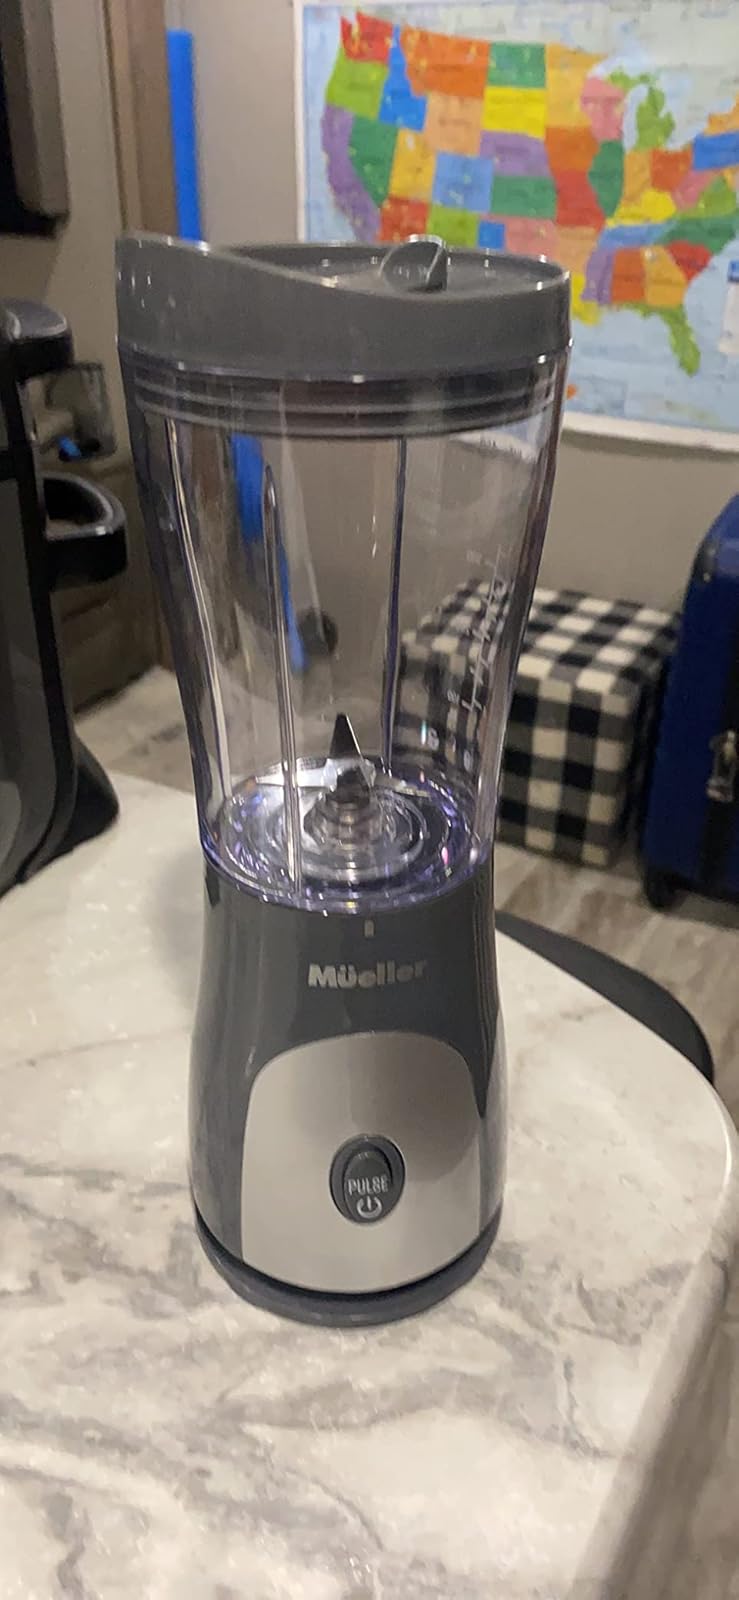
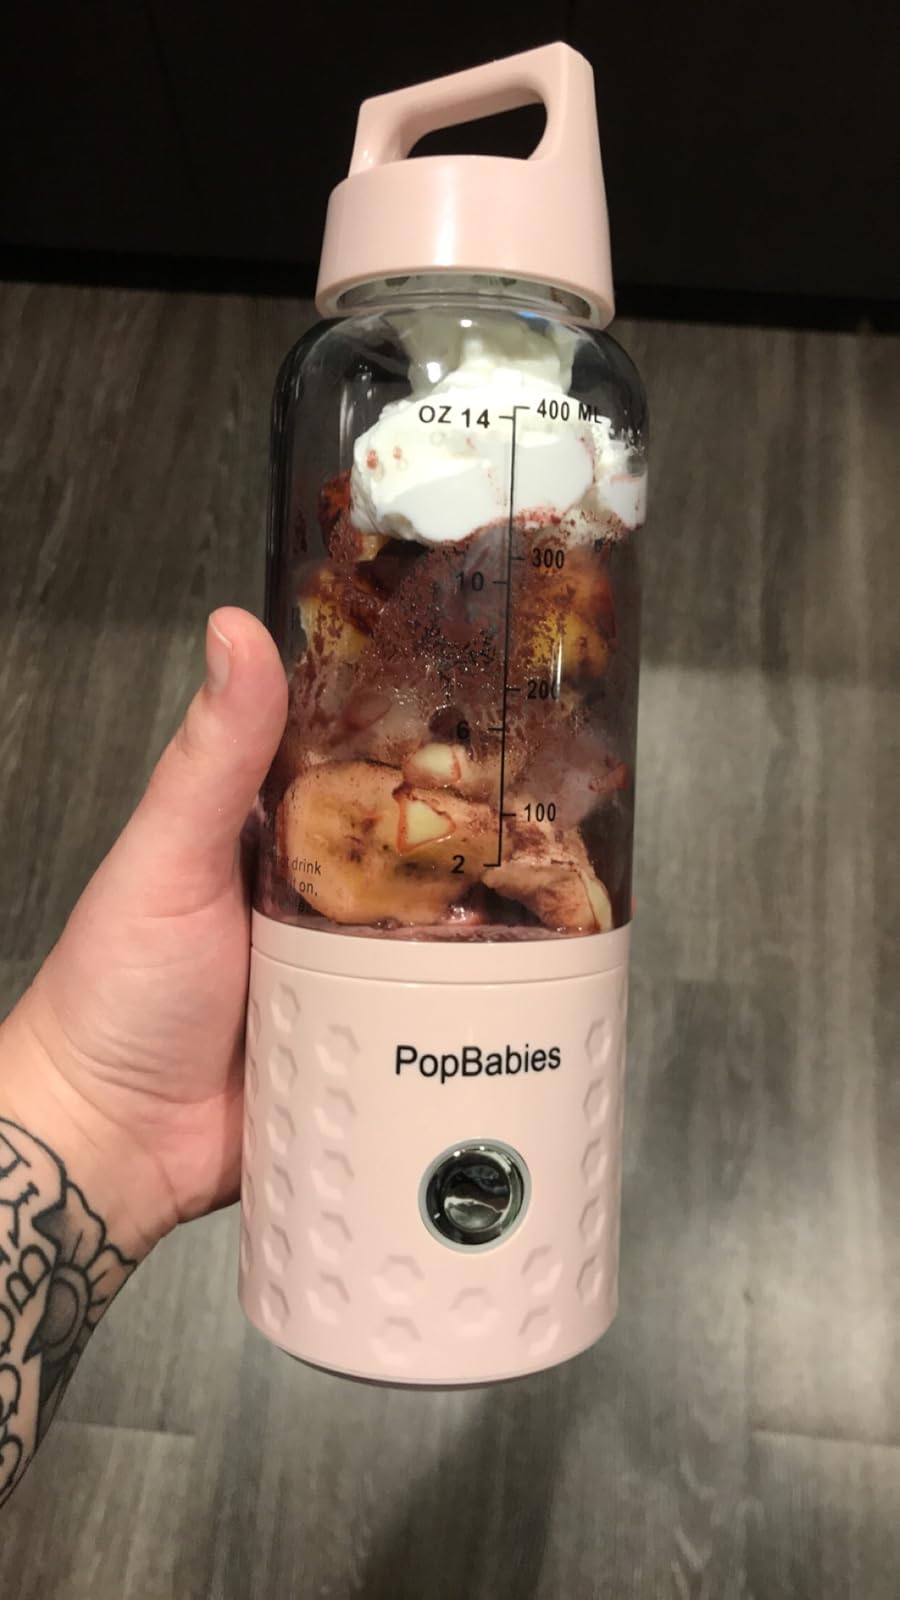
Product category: items_blender
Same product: no